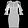
Label: Dress